North-Wright Airways

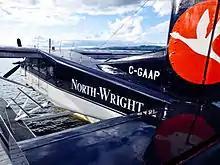
A Pilatus PC-6 Porter

As of July 2024, North-Wright operates at least nine aircraft and has seventeen registered with Transport Canada: